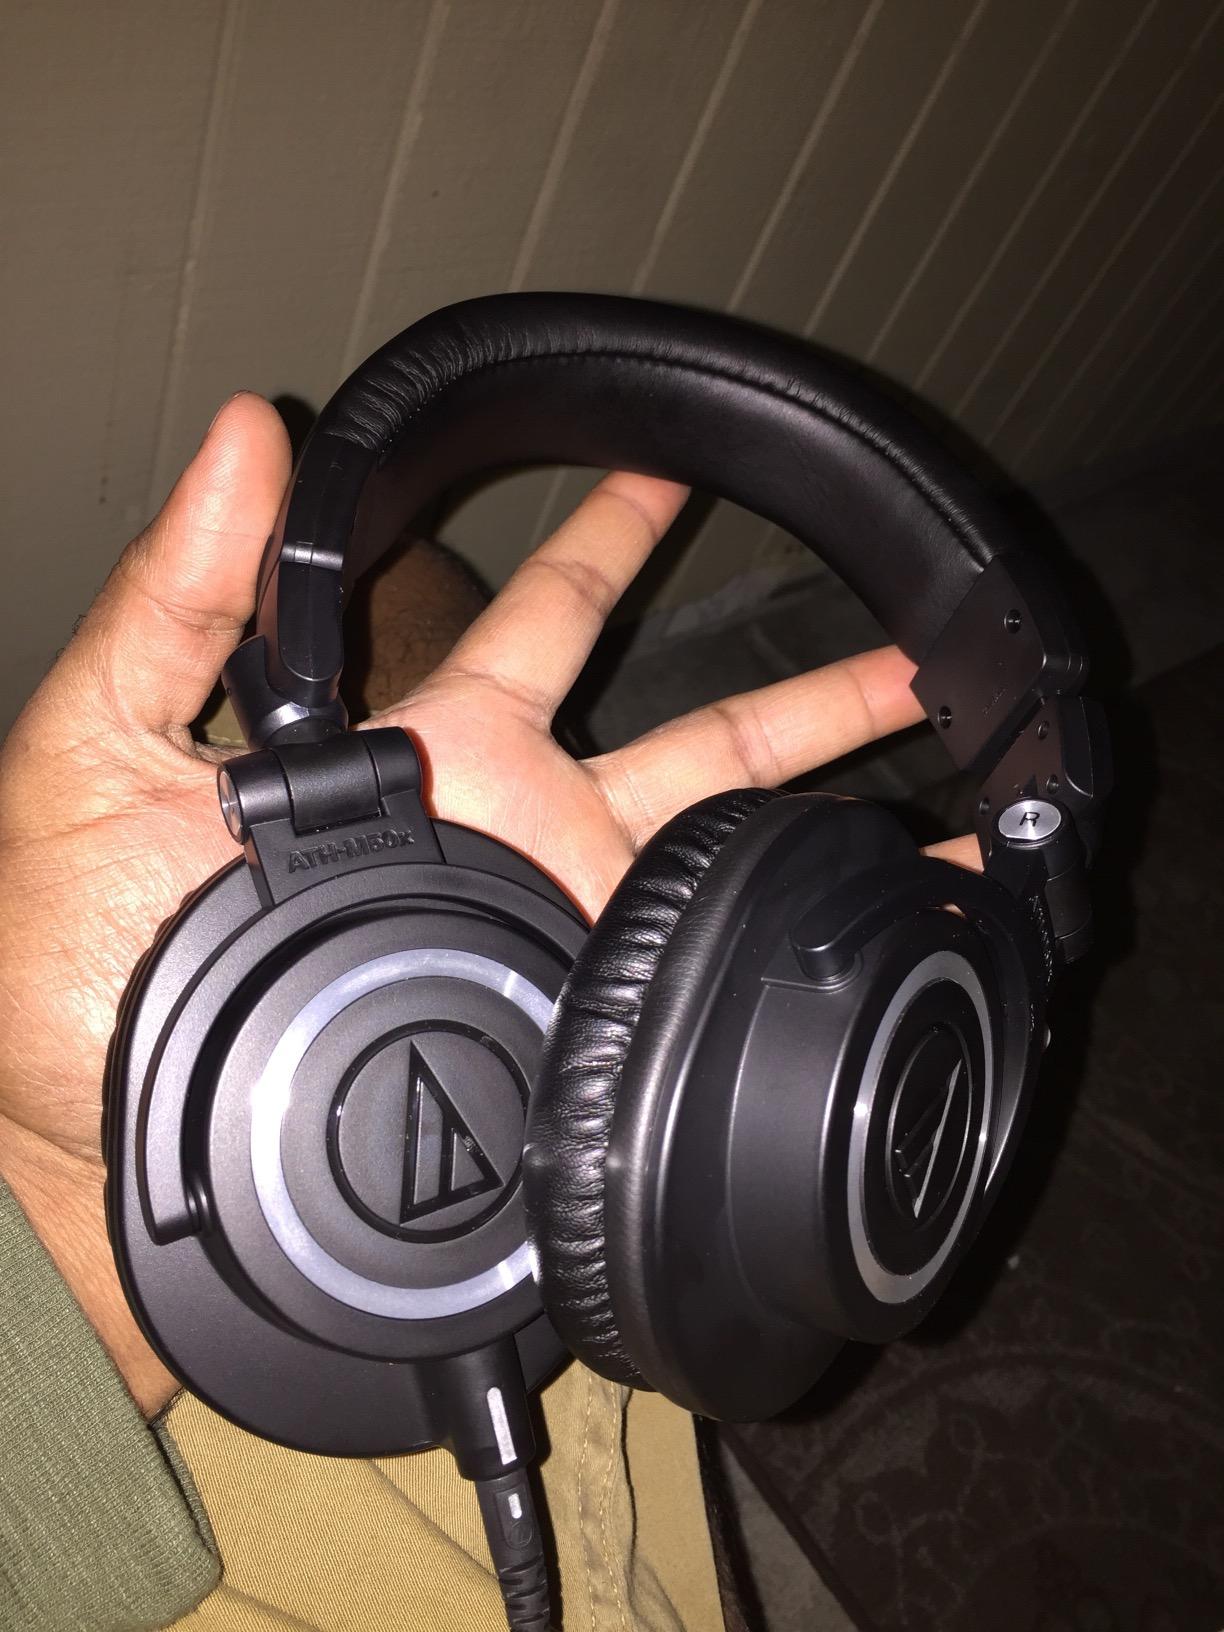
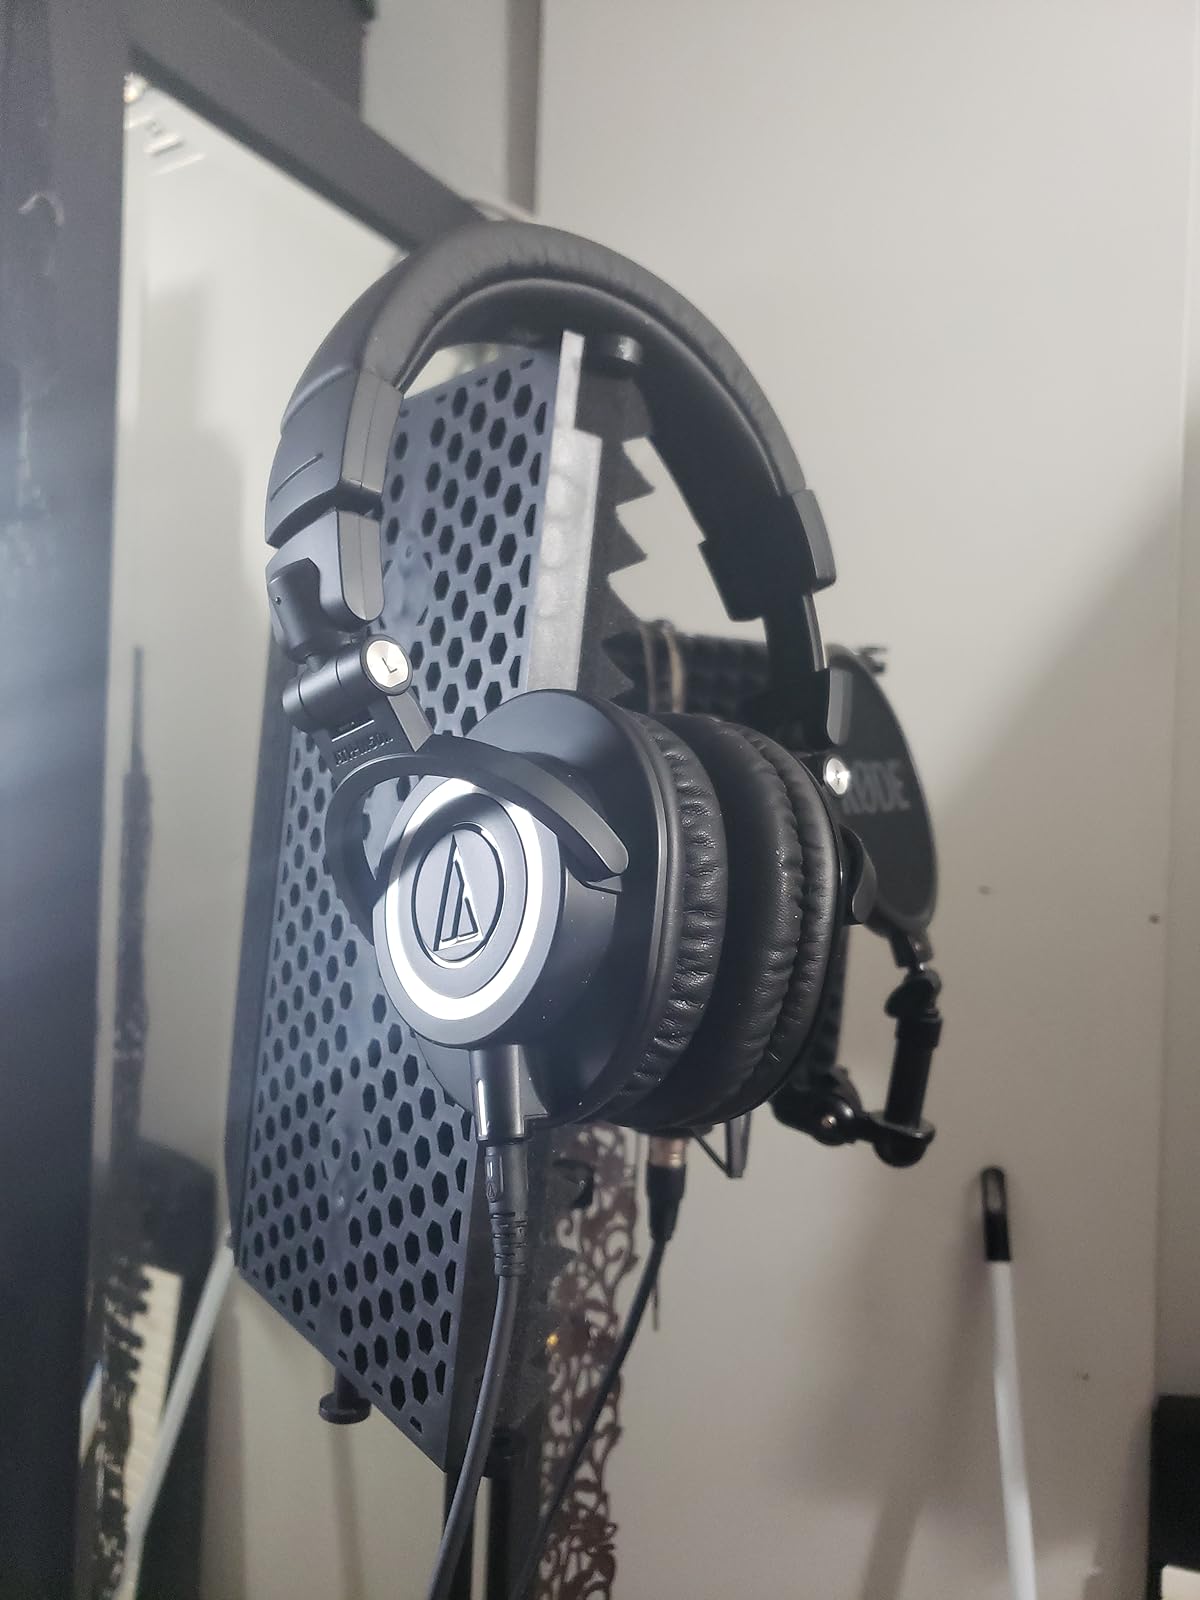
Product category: headphones
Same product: yes